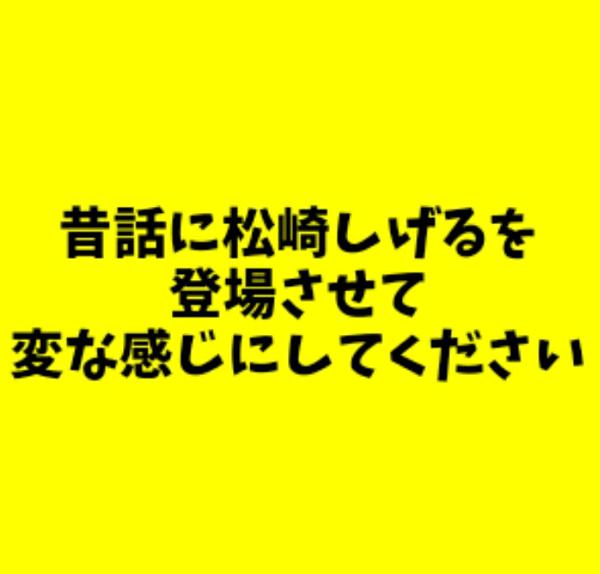
回答: 庭には、松崎がしげっていました。